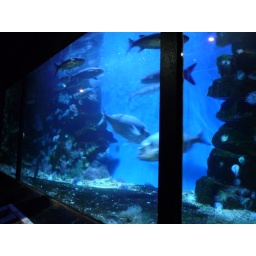
A wall of fish in the aquarium in London Zoo.